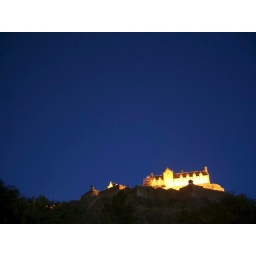
Castle under a clear night sky